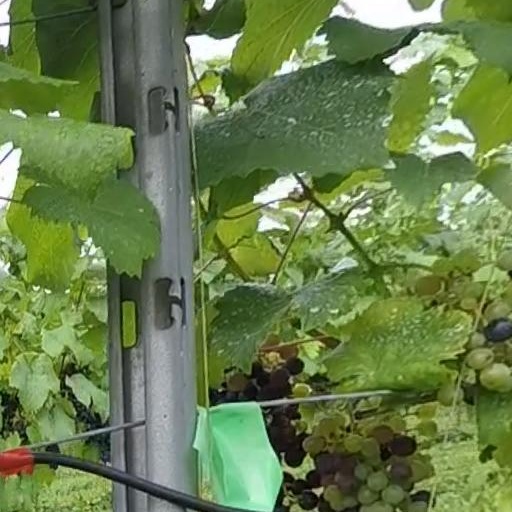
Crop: grape